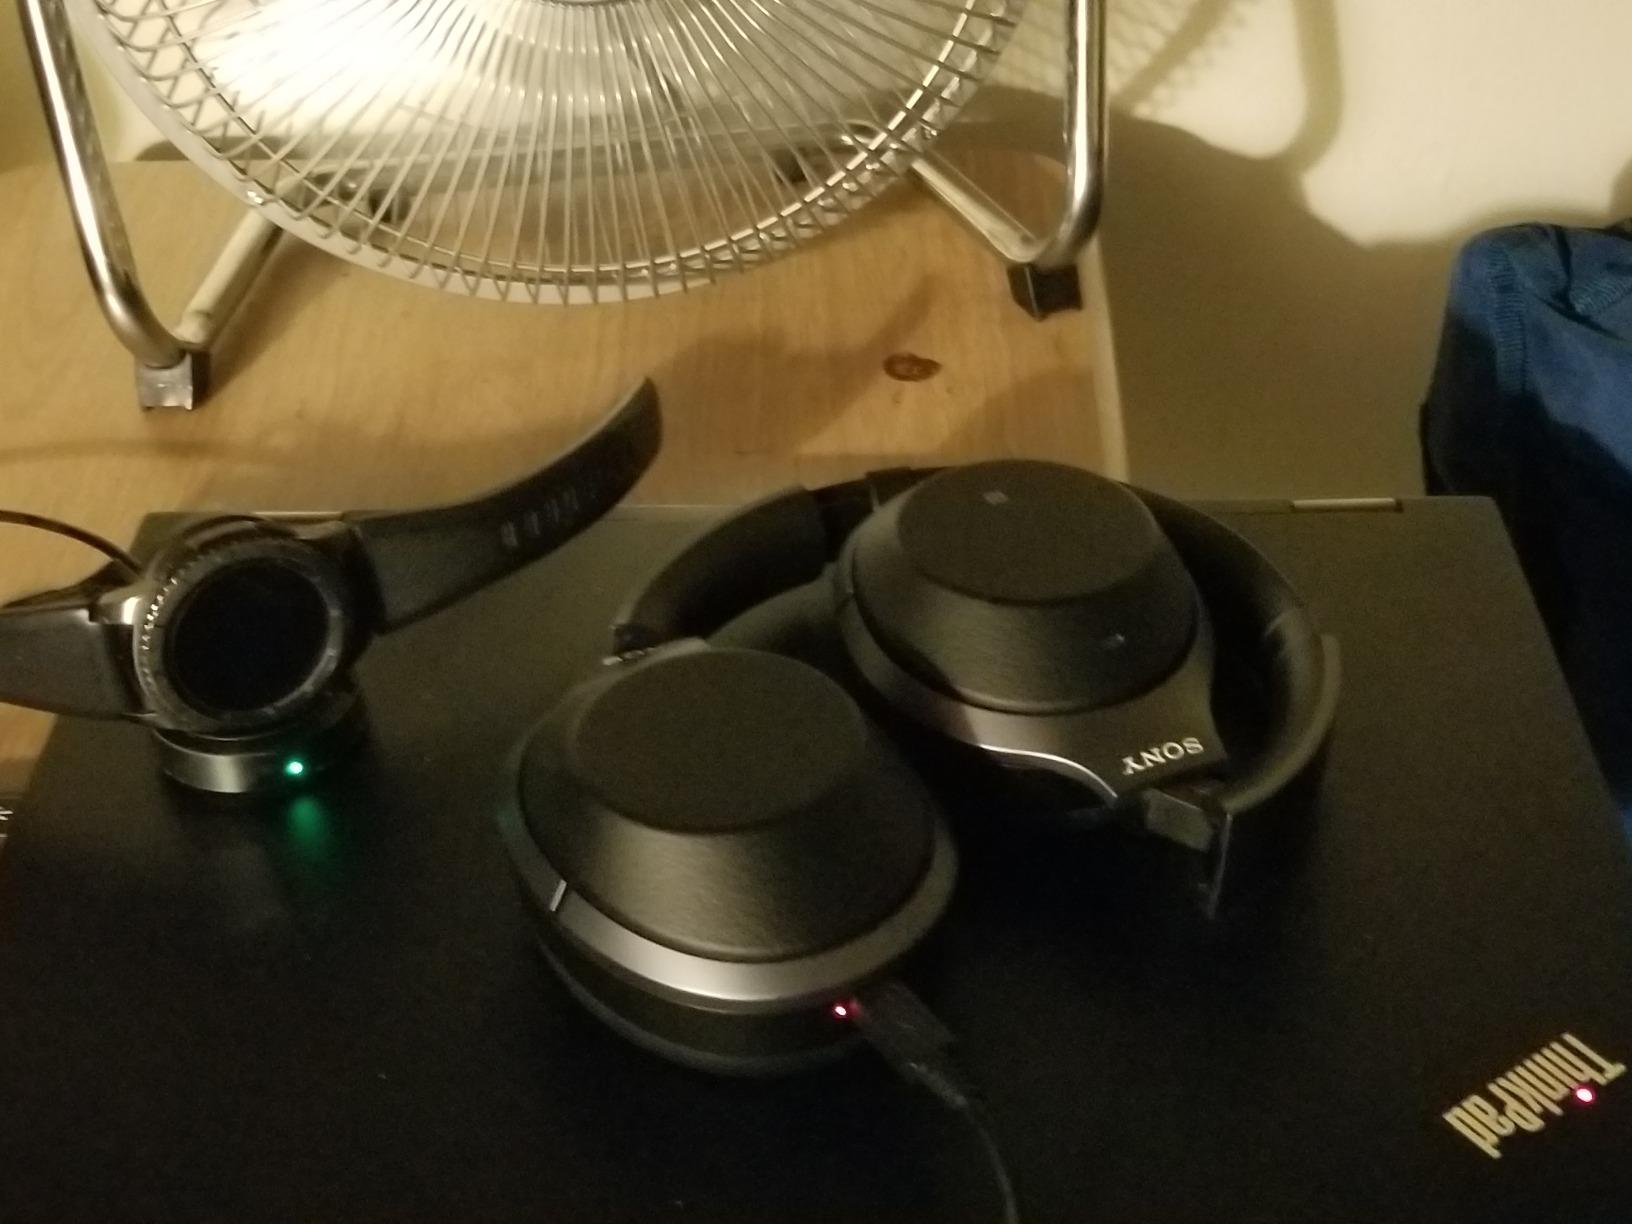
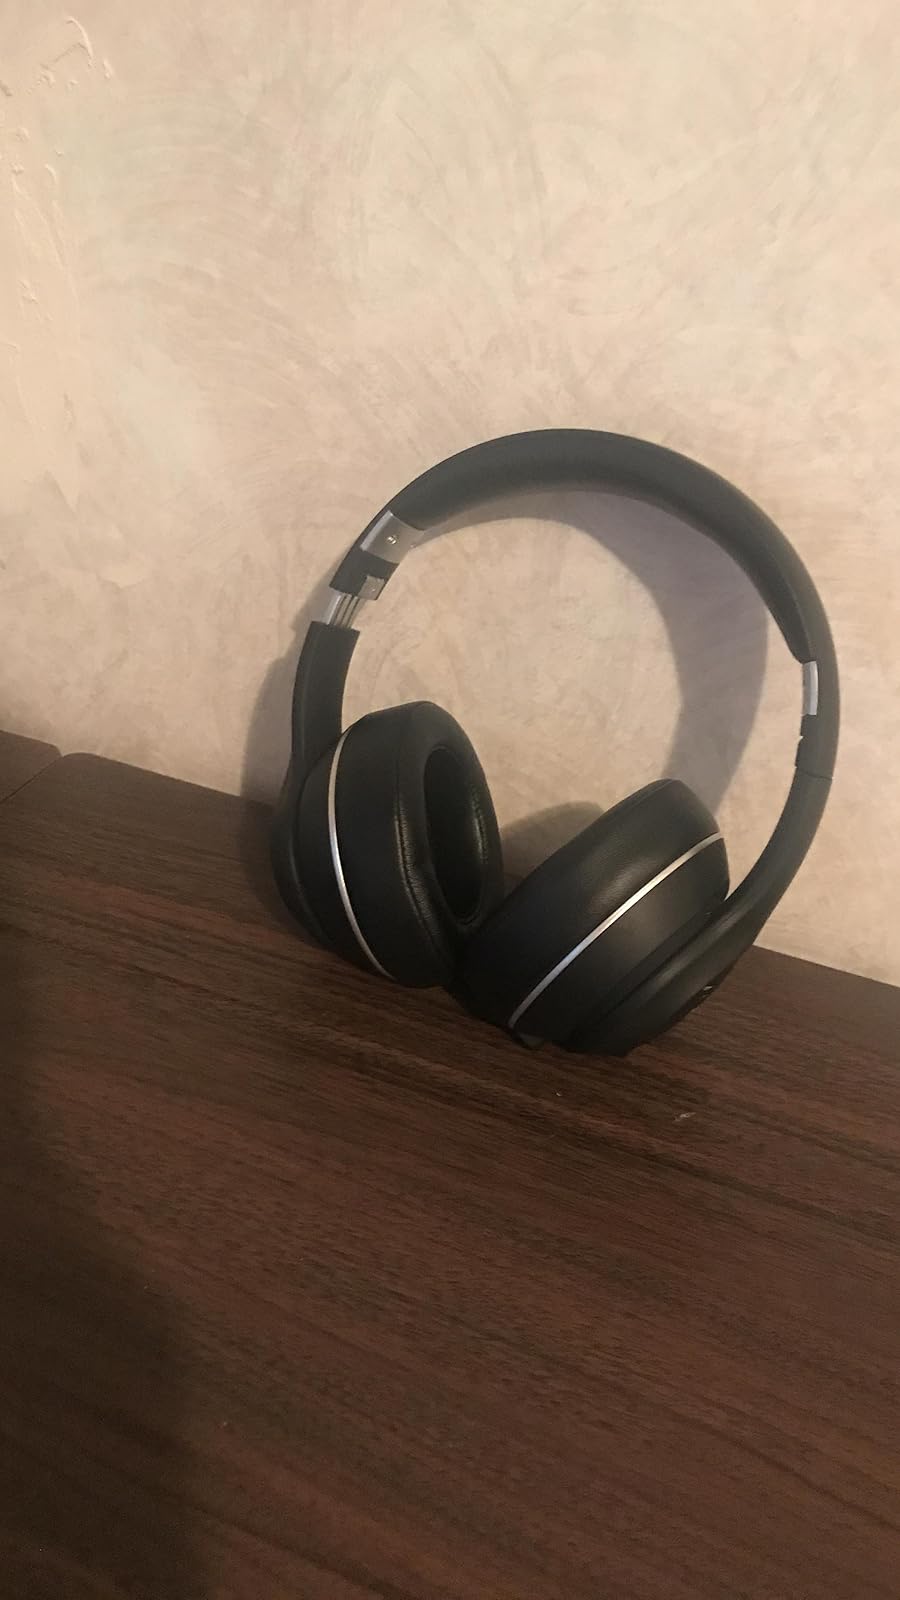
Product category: headphones
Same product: no